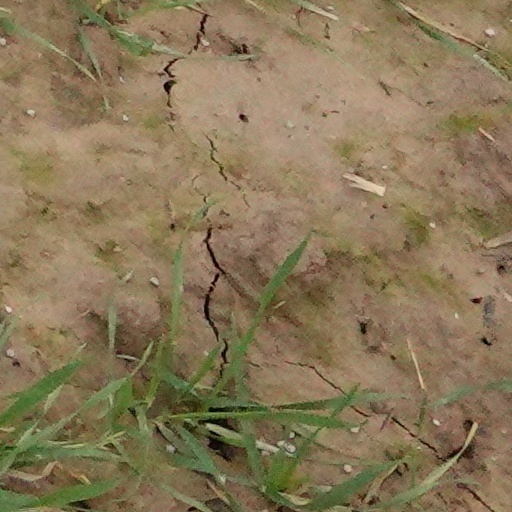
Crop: wheat